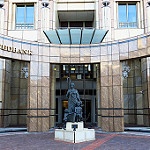
Scene: Outdoor